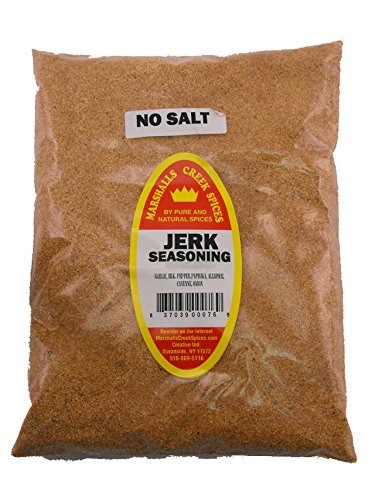
Item Name: Marshalls Creek Spices (3 pack) JERK SEASONING NO SALT REFILL
Bullet Point 1: Marshalls Creek Spices buys in small quantities and packs weekly providing the freshest spices possible. Fresher spices means more flavor and a longer shelf life.
Bullet Point 2: No Fillers
Bullet Point 3: No Msg
Bullet Point 4: All Natural
Product Description: 11 ounce refill pouch of Jerk Seasoning, No Salt Ingredients: garlic, black pepper, paprika, allspice, cayenne, onion.
Value: 33.0
Unit: count

Price: 28.99